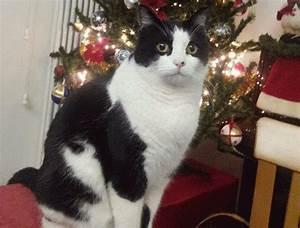
cat